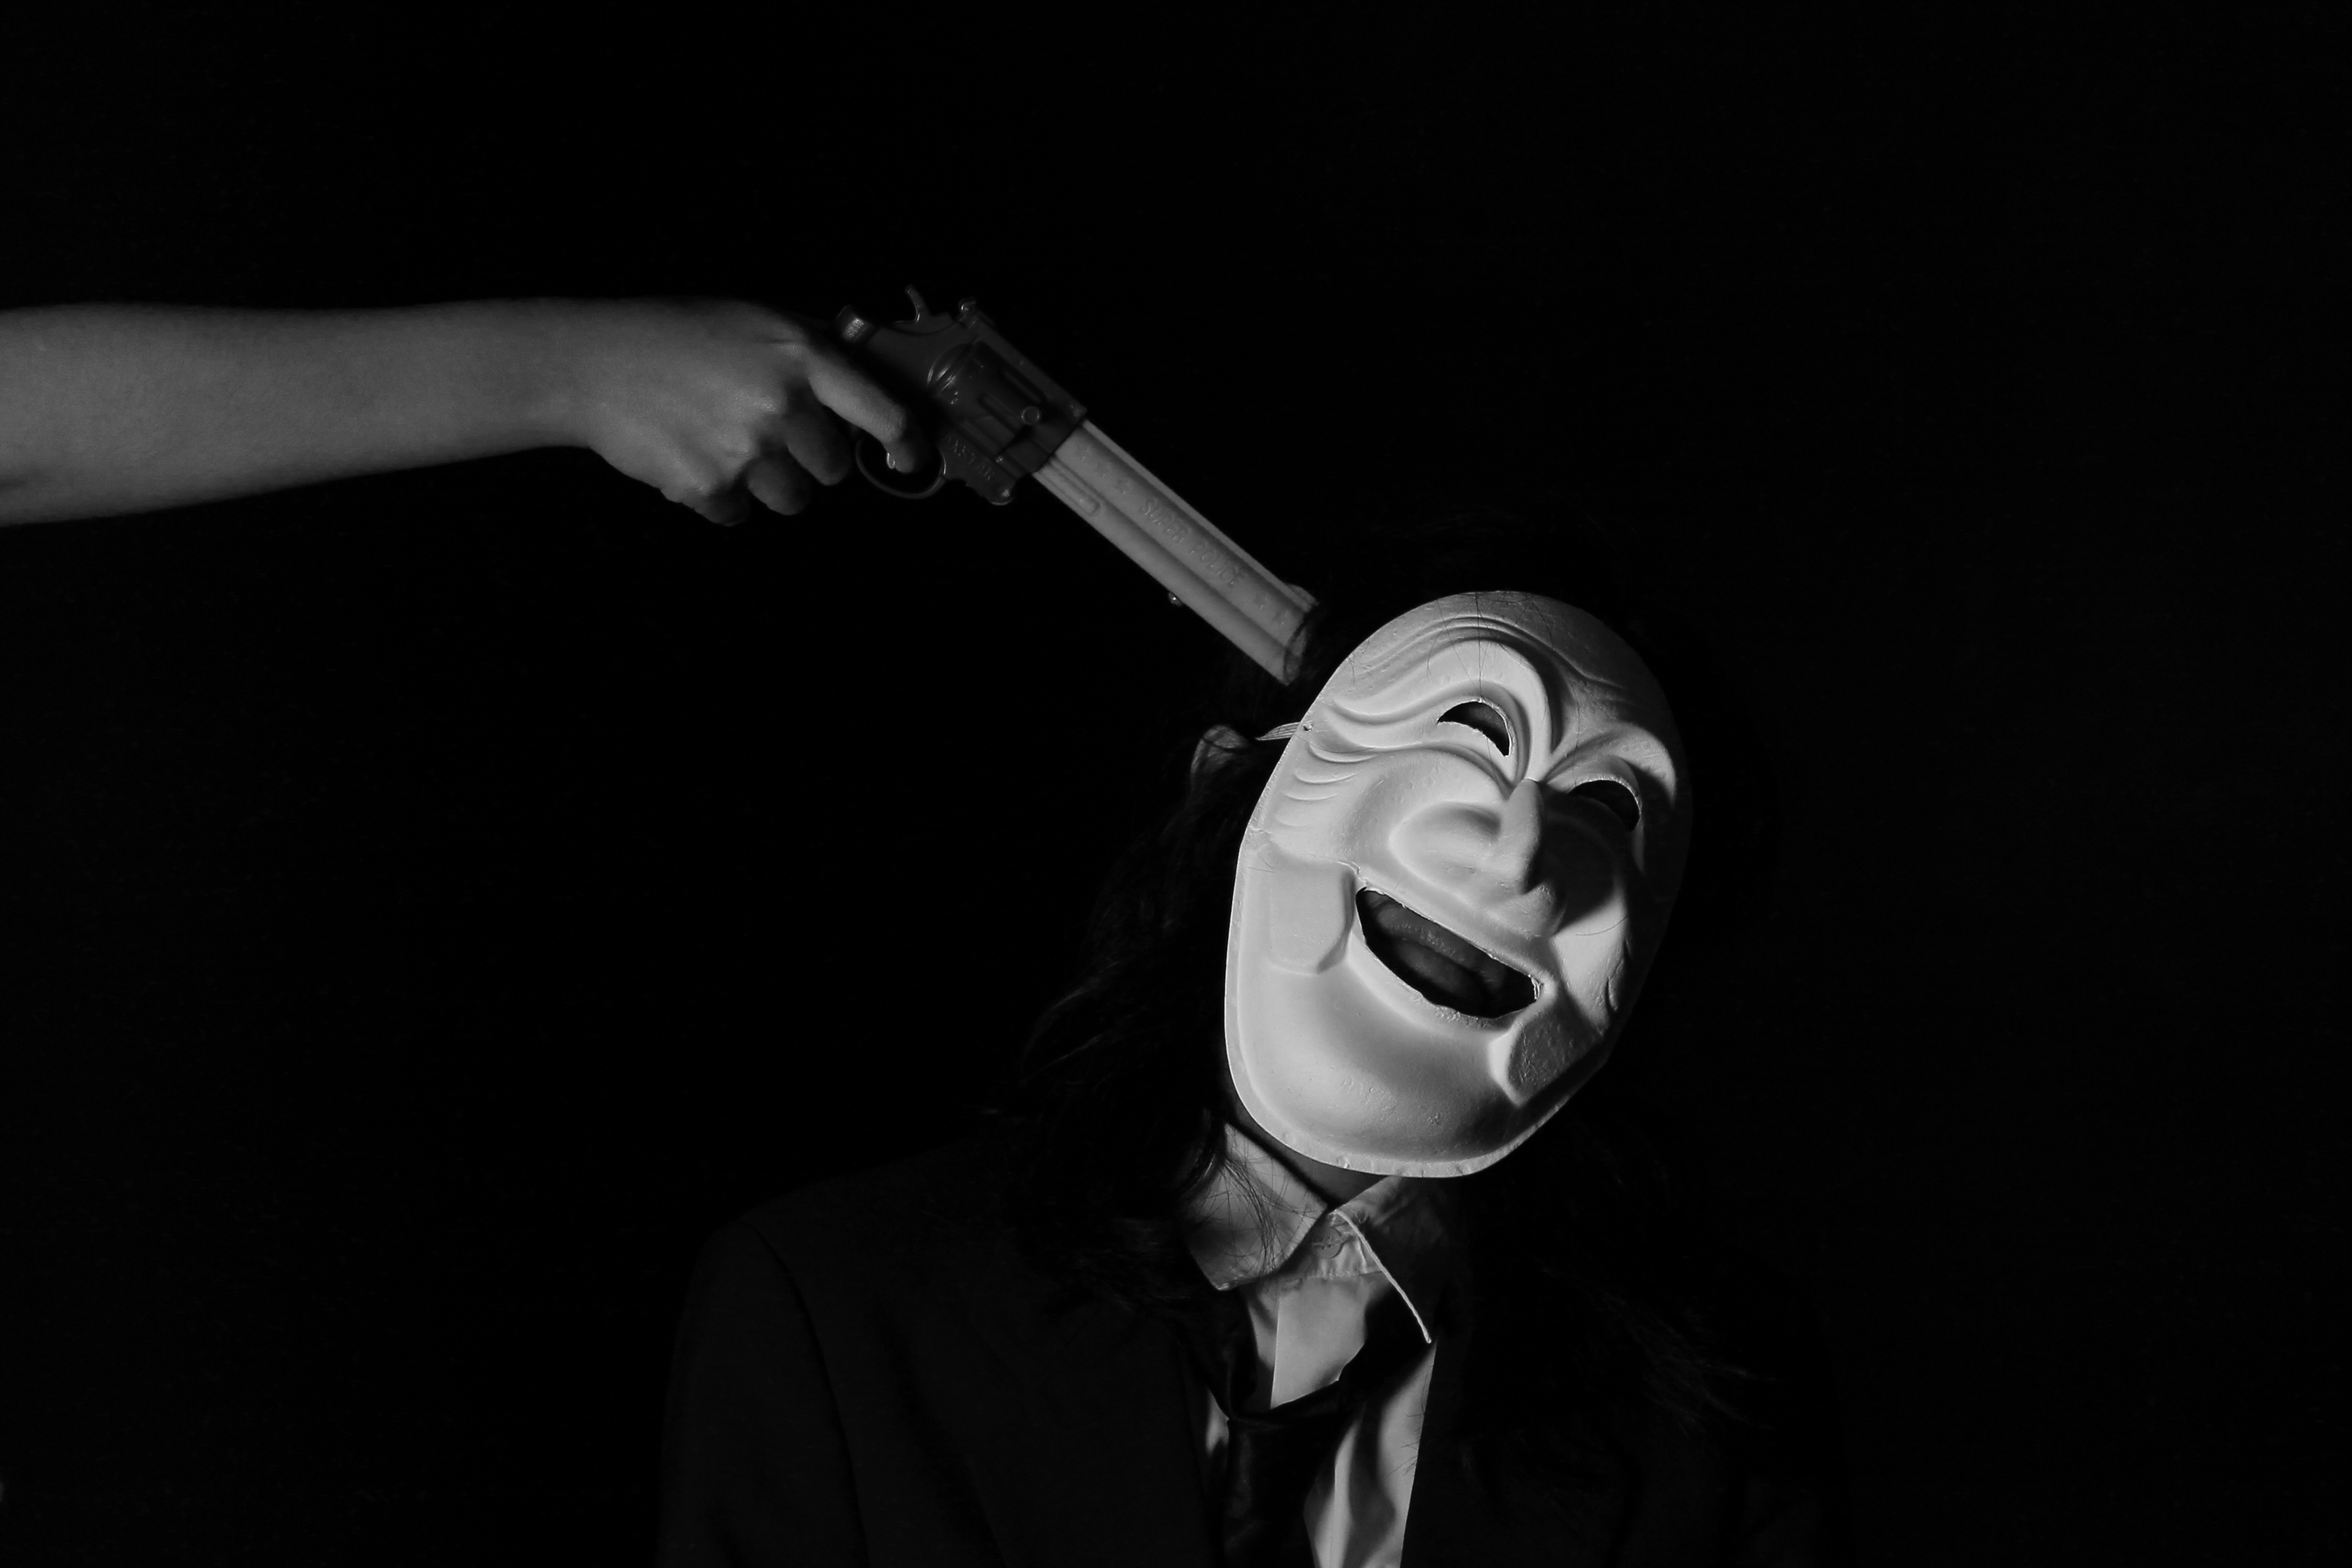
man, person, black and white, guitar, darkness, black, monochrome, criminal, mask, singing, danger, gun, shoot, killing, anonymous, guitarist, crime, trumpet, dangerous, threat, dominate, villain, gangster, intimidate, monochrome photography, threaten, mobster, blackmailing, extortion